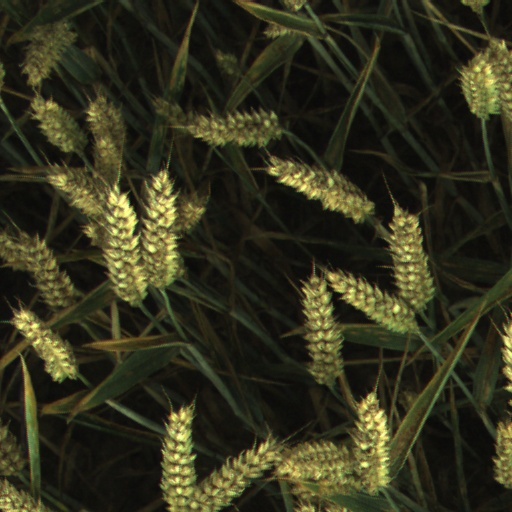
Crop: wheat